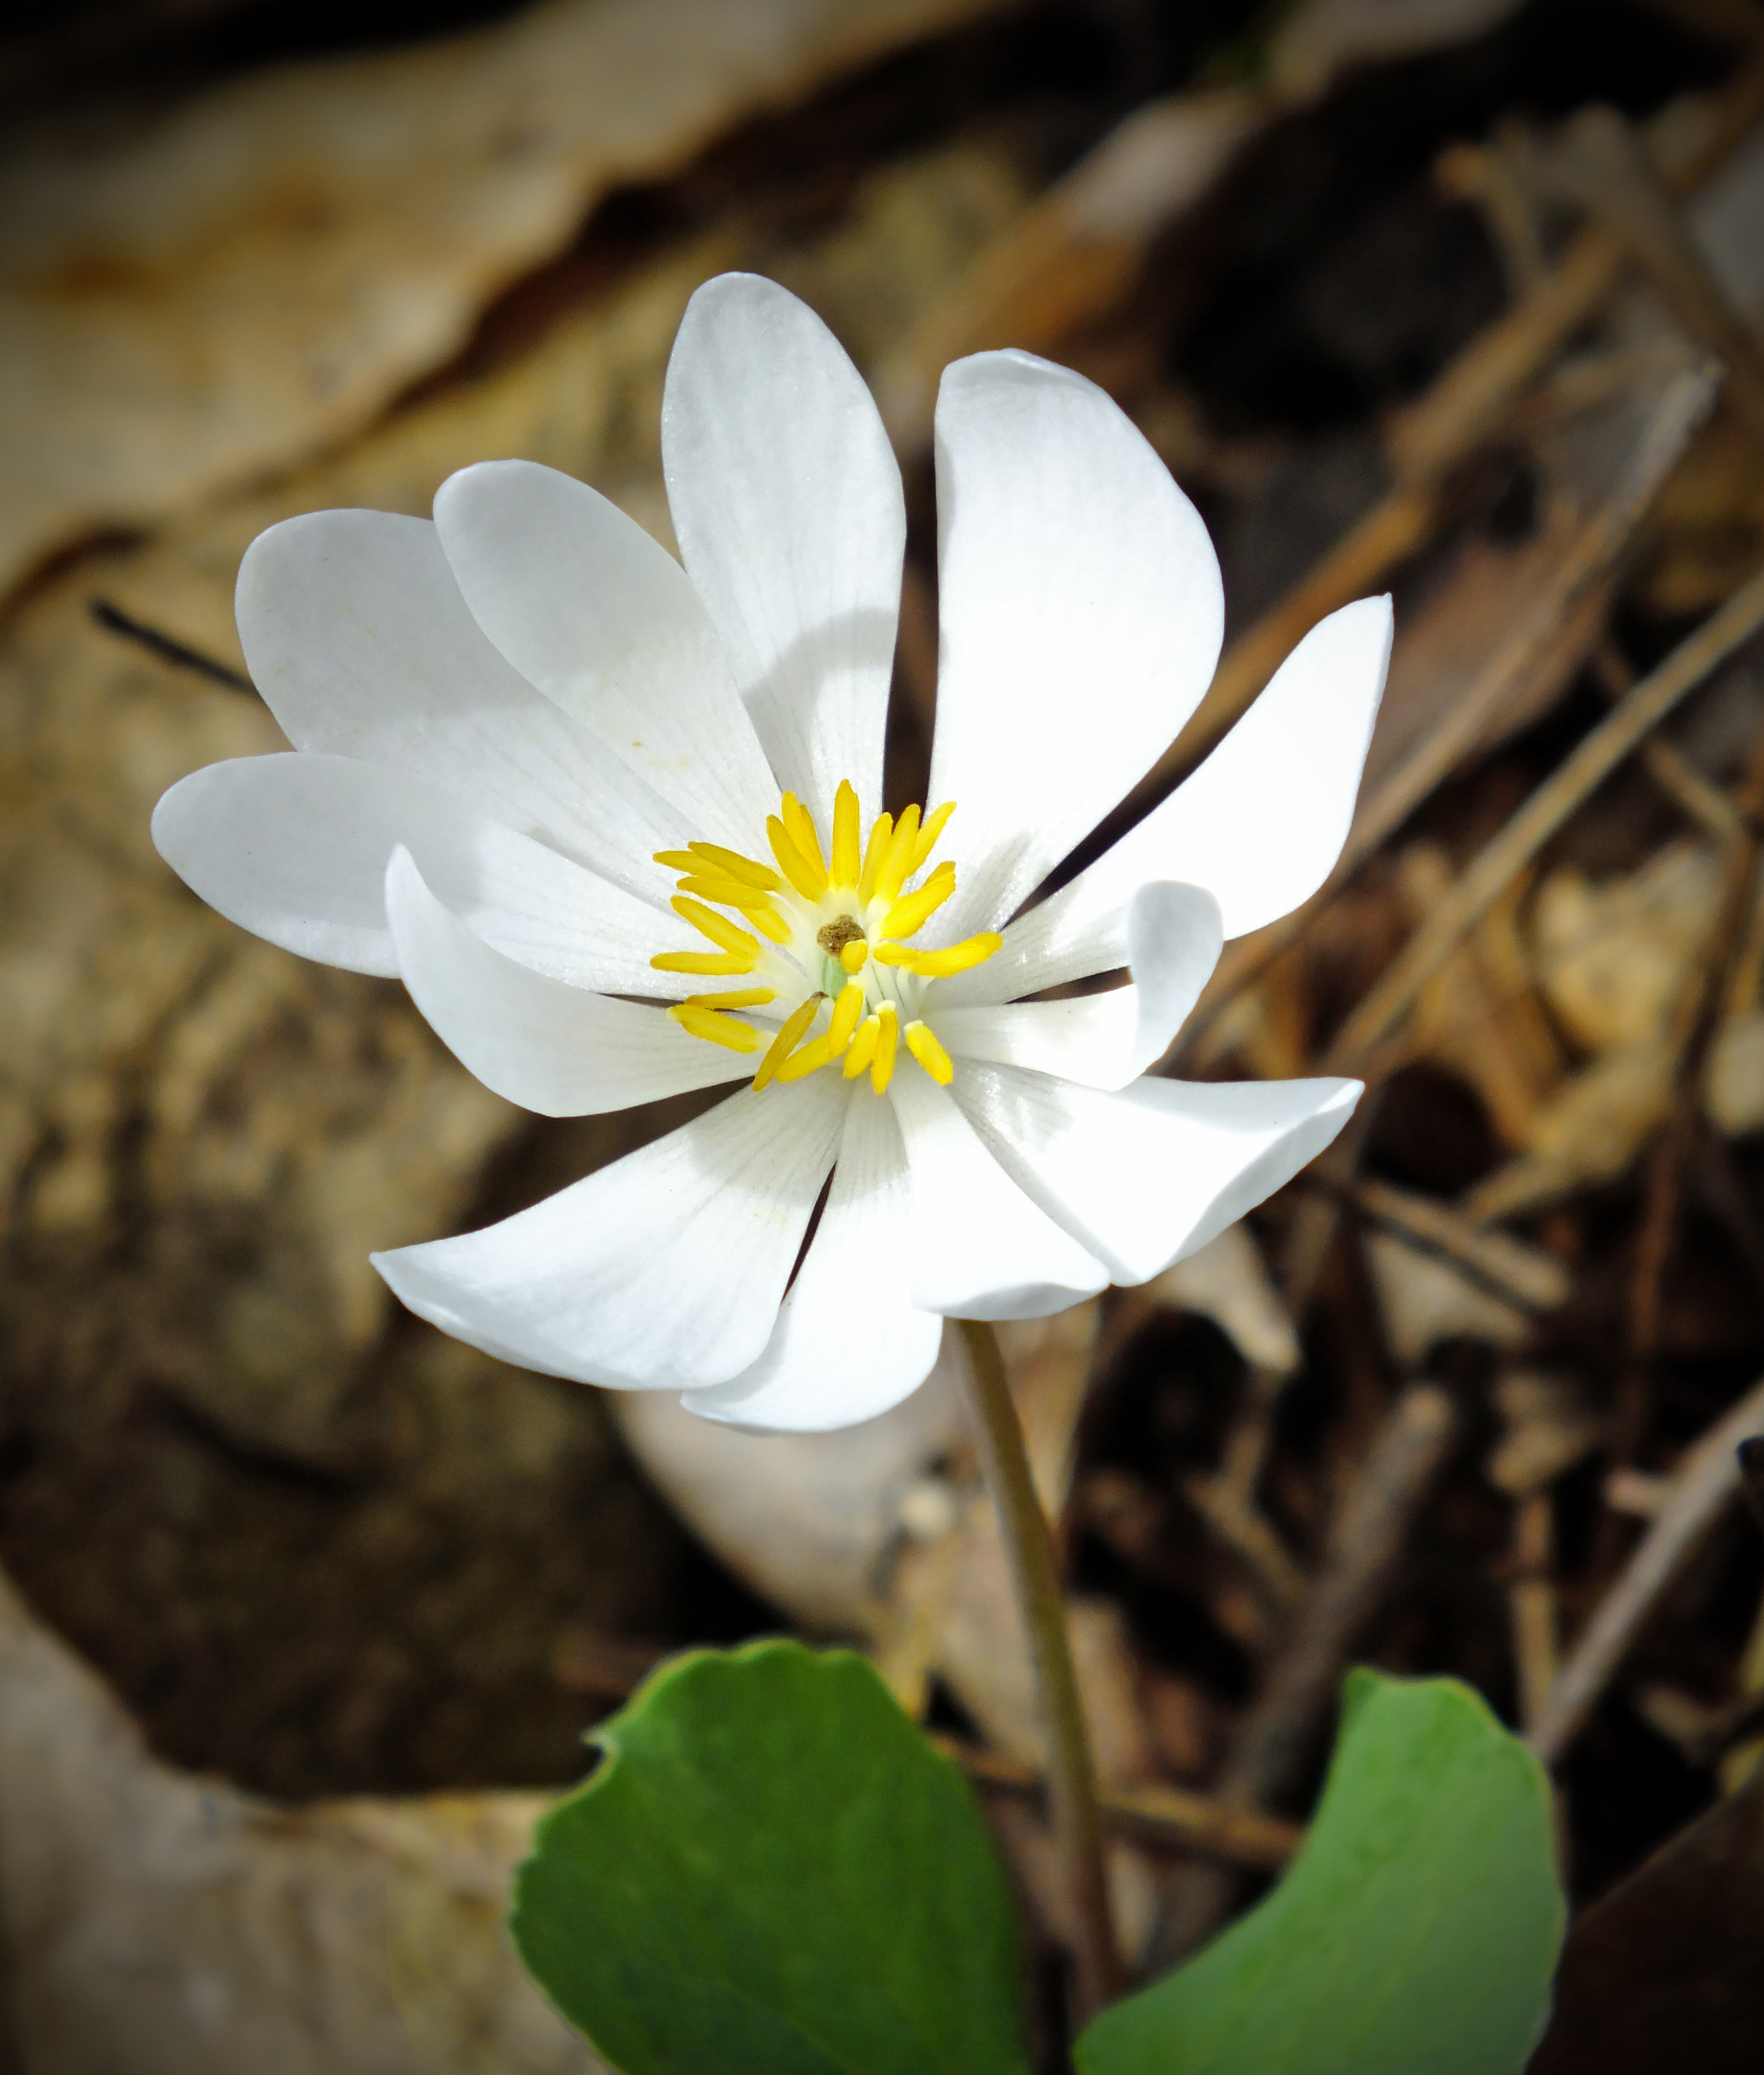
nature, blossom, plant, hiking, leaf, flower, petal, spring, macro, botany, yellow, flora, wildflower, close up, creativecommons, vegetation, pennsylvania, berkscounty, bloodroot, williampennstateforest, crocus, macro photography, flowering plant, land plant